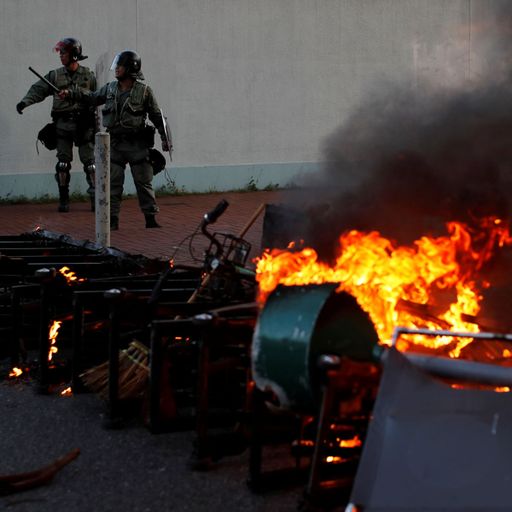
Label: urban_fire